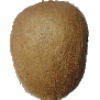
Label: Kiwi 1